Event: Nepal Earthquake
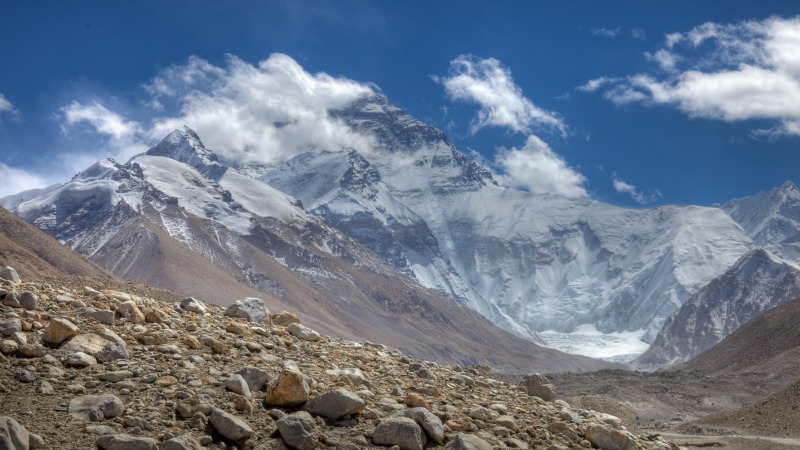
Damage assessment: no_damage